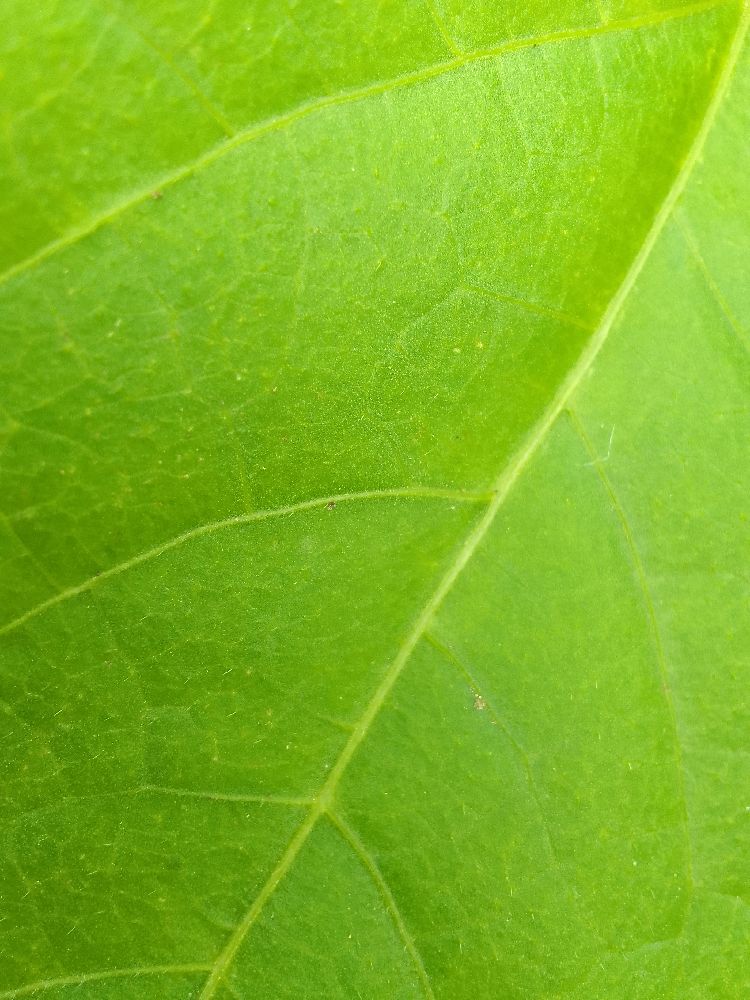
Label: healthy